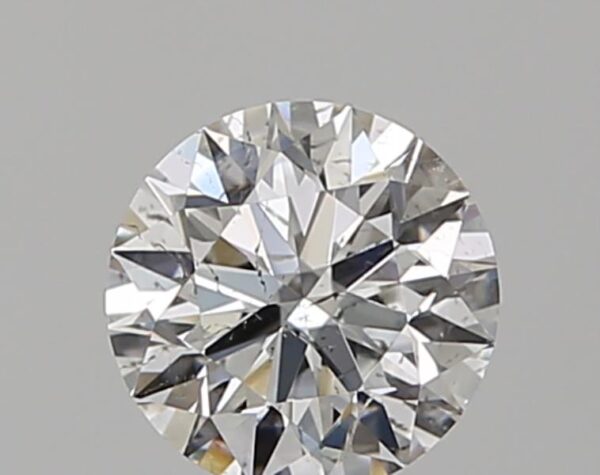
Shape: round
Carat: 0.56
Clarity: SI2
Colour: F
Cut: EX
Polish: EX
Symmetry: EX
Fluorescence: F
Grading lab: GIA
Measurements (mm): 5.27 x 5.29 x 3.29